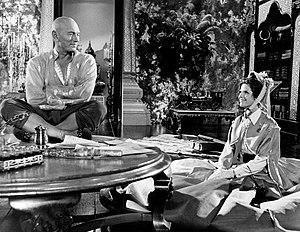
Anna et le Roi est une série télévisée américaine en treize épisodes de 25 minutes, adaptée par Gene Reynolds et diffusée entre le 11 septembre et le 21 novembre 1972 sur le réseau CBS.